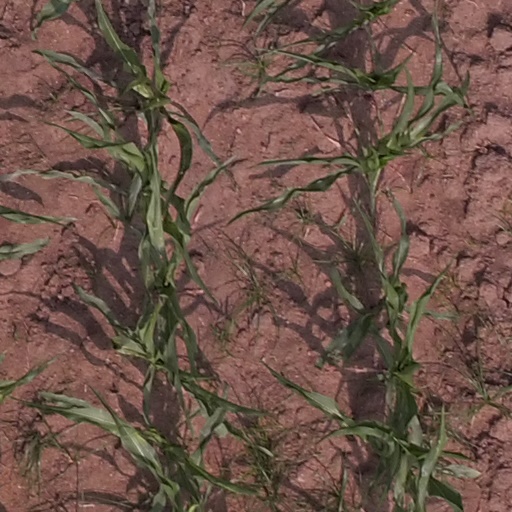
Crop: maize; corn